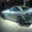
Label: automobile